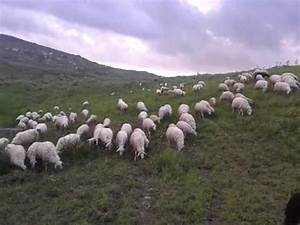
Label: sheep